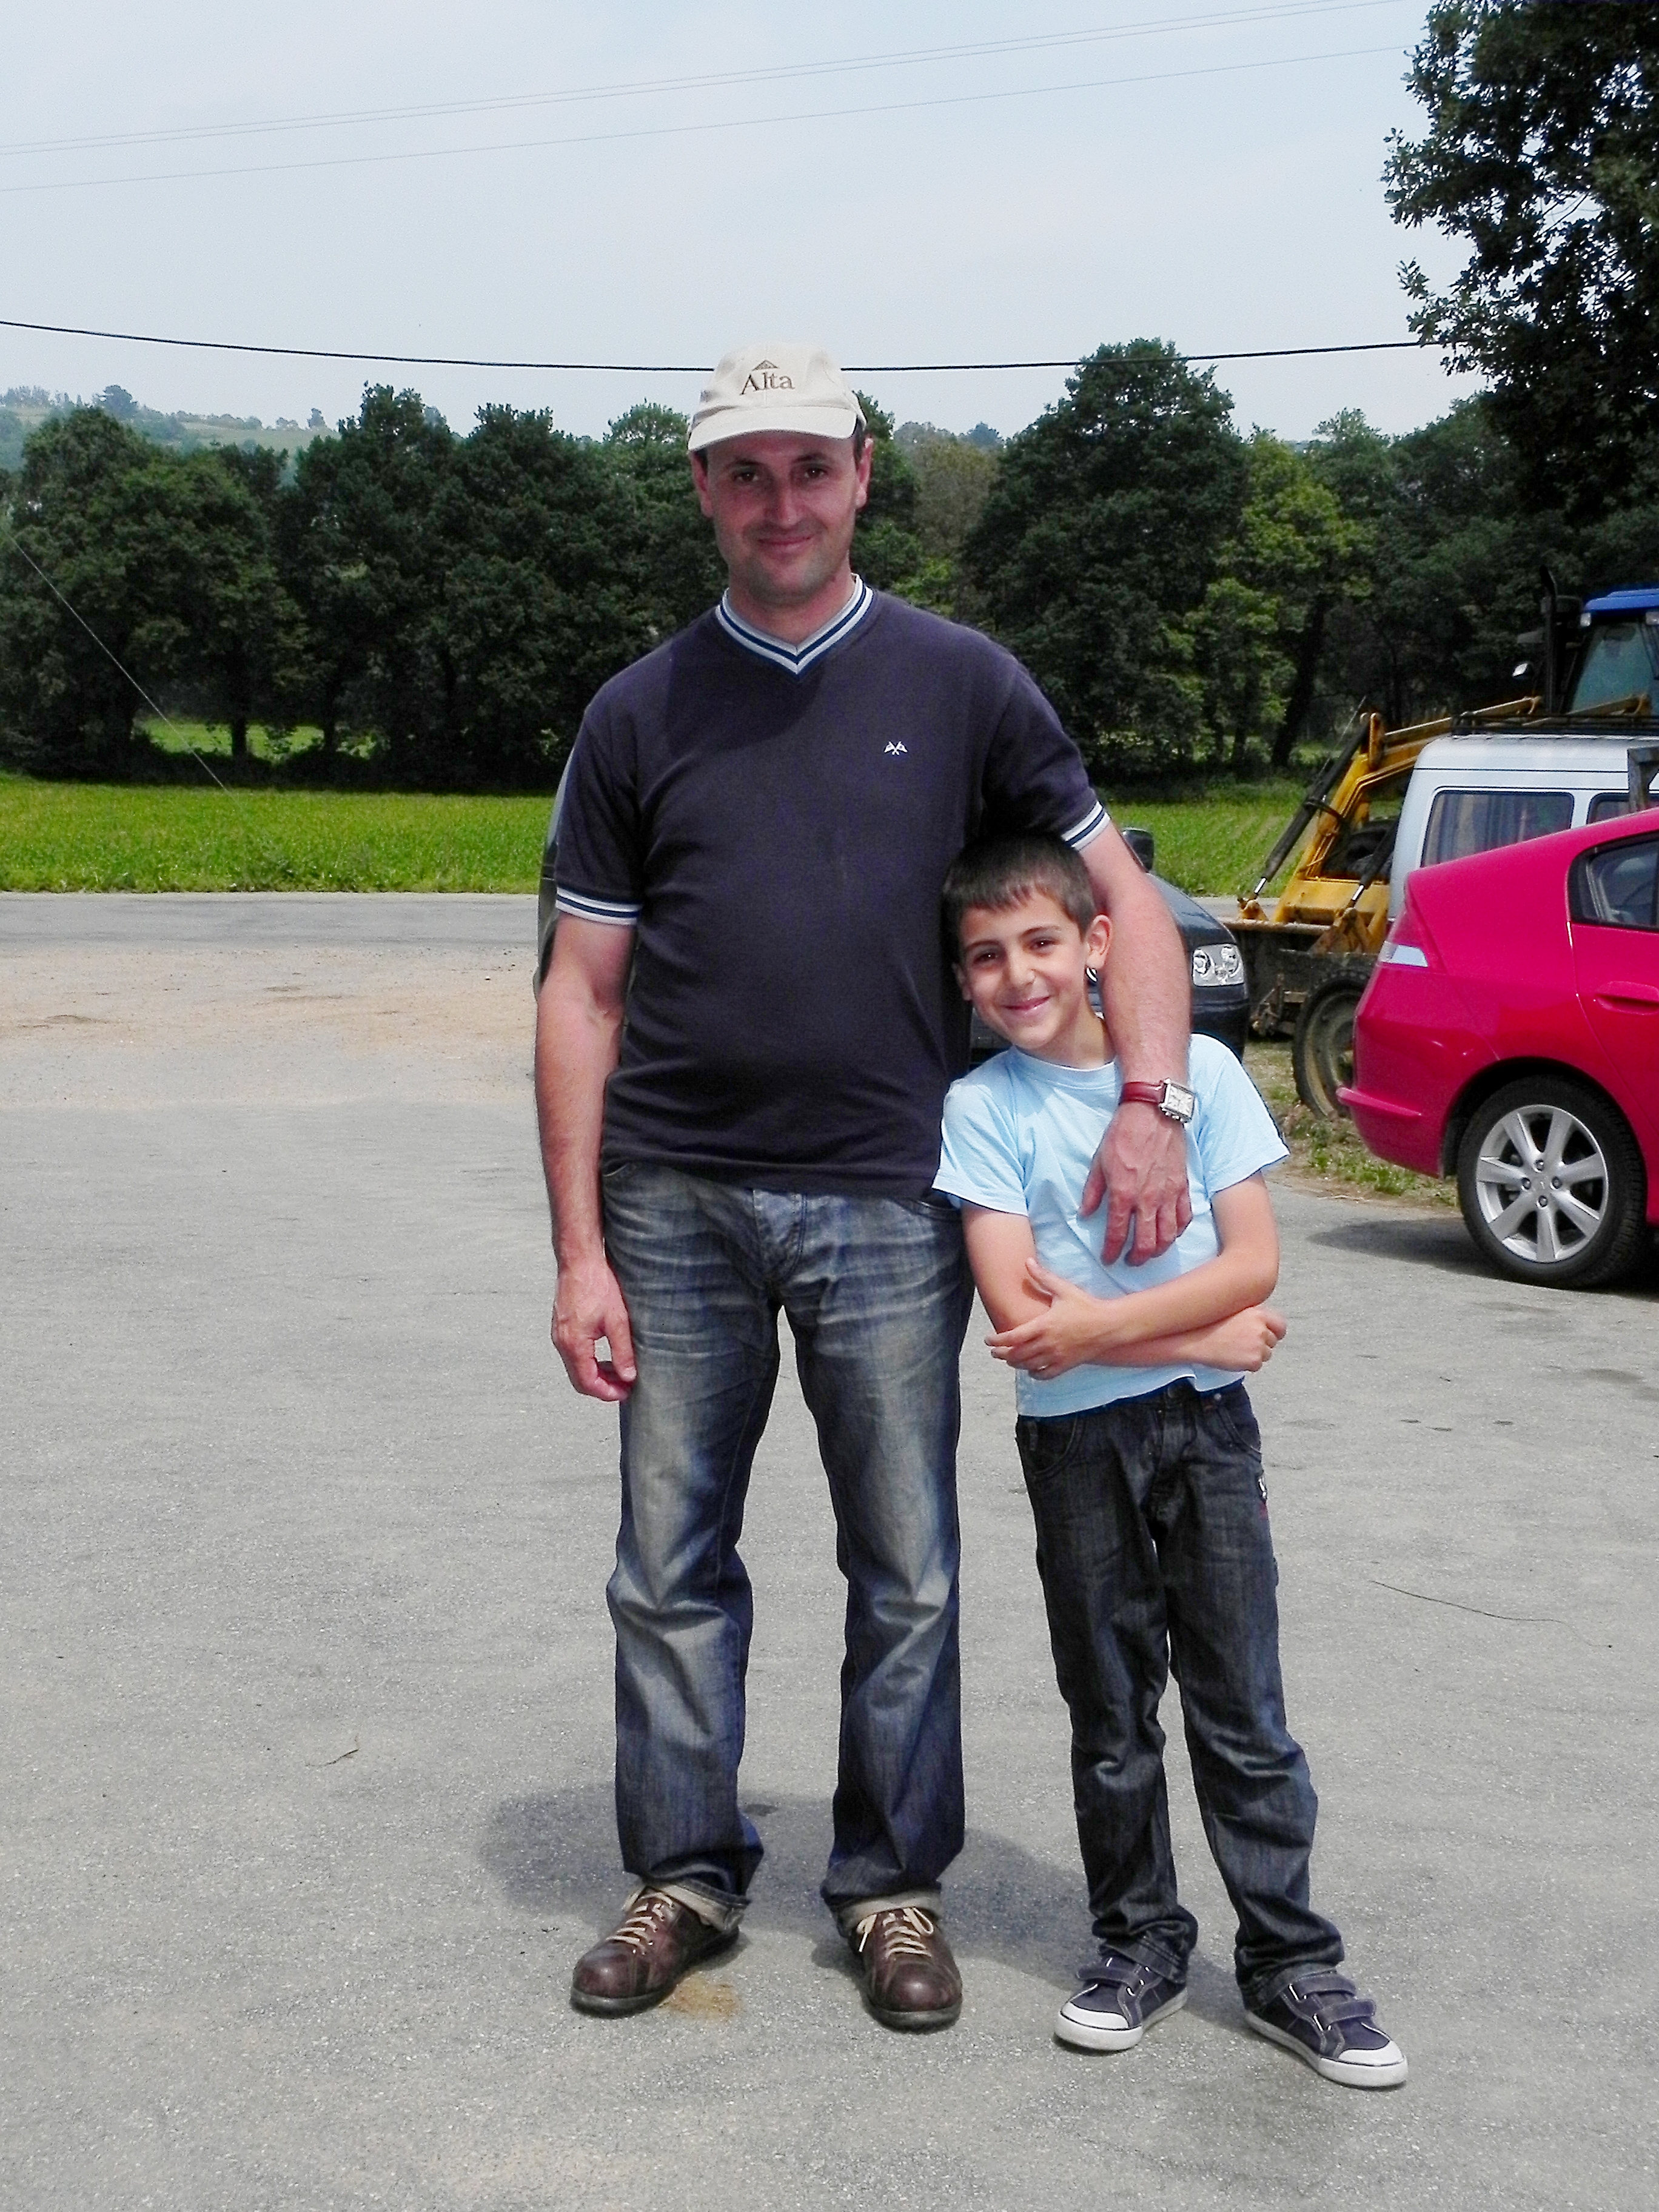
man, person, people, male, vehicle, ggl1